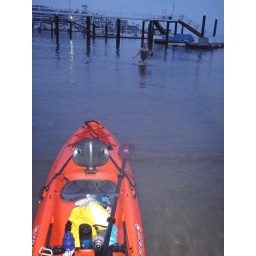
Jen's ocean swimming adventures in summer of 2009. Preparing for Catalina and crossing. Midnight to 6 a.m. night swim.